War of the Sicilian Vespers

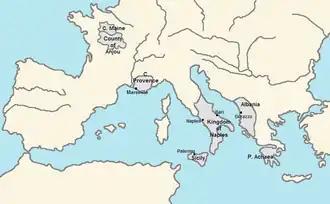
Lands ruled by Charles of Anjou (Charles I of Naples) in the early 1270s. Charles' holdings in France, Italy, and the Balkans made him a major power in the Mediterranean, with some sources describing his state as an 'Angevin Empire'.

At papal invitation, in 1265, the kingdom of Sicily was invaded by Charles I of Anjou, a powerful member of the French royal House of Capet. With political and financial support from the papacy and a coalition of Guelf-aligned Italian cities, Charles conducted a quick advance through Italy. Manfred was drawn into a battle at Benevento and killed, and Charles' victory allowed him to establish the Angevin Kingdom of Sicily and Naples, giving him control of Sicily and most of southern Italy.